The House on Wannsee Street

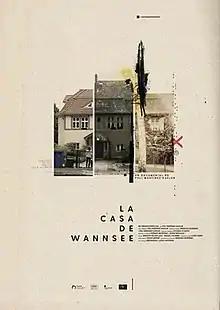
Film poster

The House on Wannsee Street is an Argentine documentary film written and directed by Poli Martínez Kaplun. It premiered on August 1, 2019, in Buenos Aires.